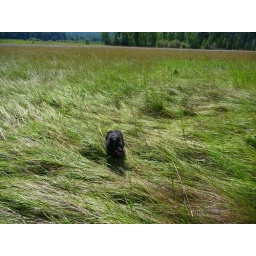
Lil Bit running in the field grass.